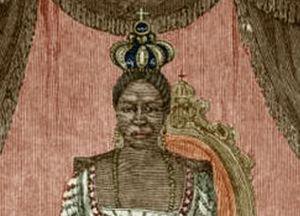
L'impératrice d'Haïti Adélina Soulouque.